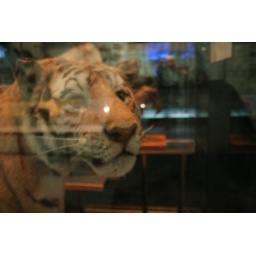
Size: 1728 x 1152. Date: 11/3/2009. Description: A tiger behind glass in the Museum of Natural History in Manhattan, NY.